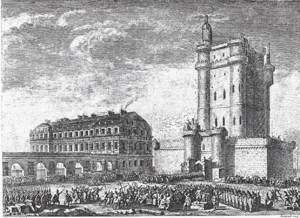
Affaire de Vincennes
Le château de Vincennes est une forteresse située à Vincennes, à l’est de Paris, érigé du XIVᵉ siècle au XVIIᵉ siècle. Il est le plus vaste château fort royal français subsistant et, par la hauteur de son donjon, 52 mètres, il est une des plus hautes forteresses de plaine d’Europe.
Vincennes est une commune située dans le département du Val-de-Marne en région Île-de-France, à l'est de Paris.